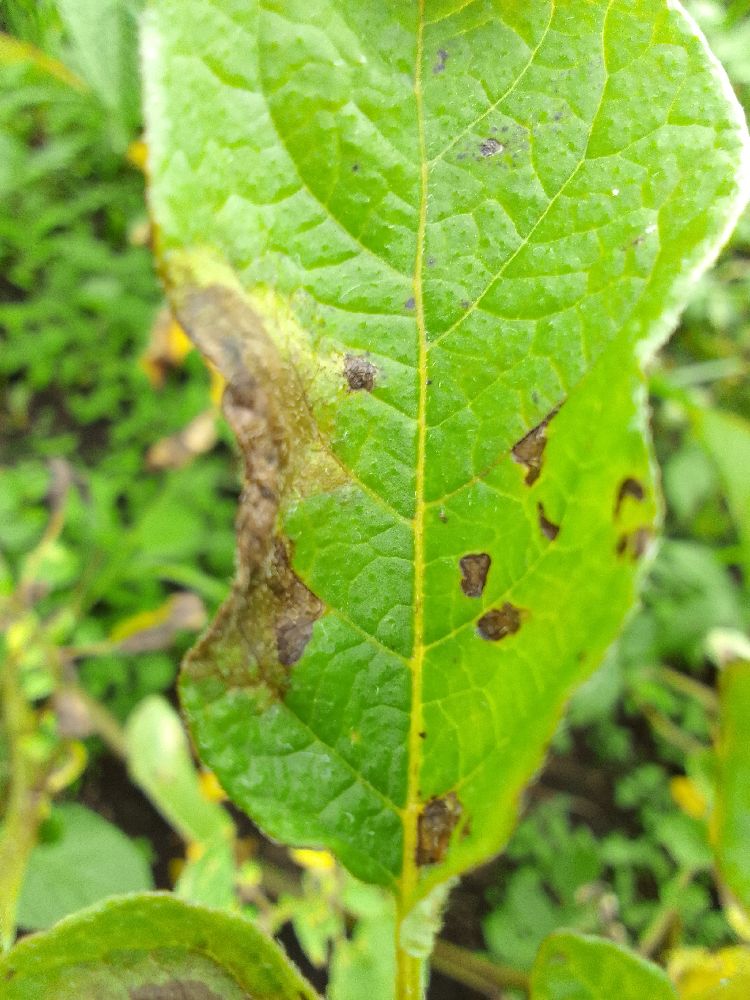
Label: Late blight